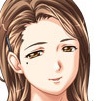
Portrait style: Anime Portrait